Schwerer Gustav

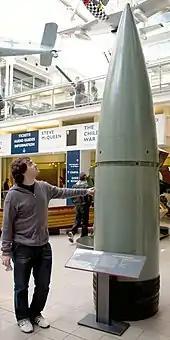
An 800 mm Schwerer Gustav shell at the Imperial War Museum, London. Man for comparison

Two guns were ordered. The first round was test-fired from the commissioned gun barrel on 10 September 1941 from a makeshift gun carriage at Hillersleben. In November 1941, the barrel was taken to Rügenwalde, where eight further firing tests were carried out using the 7,100 kilogram armour-piercing (AP) shell out to a range of .